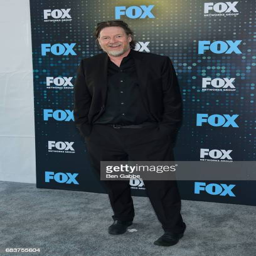
actor attends the fox upfront